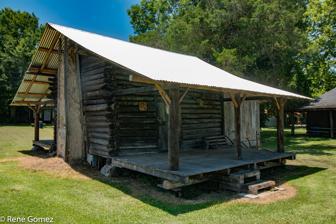
Building: Burks House (Merryville, Louisiana)
Country: United States of America
Year built: 1883
Historic house in Louisiana, United States United States historic place Burks House U.S. National Register of Historic Places Show map of Louisiana Show map of the United States Location 637 North Railroad Avenue, Merryville, Louisiana Coordinates 30°45′15″N 93°32′30″W / 30.75407°N 93.5417°W / 30.75407; -93.5417 Area 0.05 acres (0.020 ha) Built 1883 Built by A.J. Burks Architectural style Upland South NRHP reference No. 87001512 Added to NRHP September 08, 1987 Burks House , is a log cabin with a mud-daub chimney built in 1883. The house is typical of those built in the 19th century when the area was officially open to homesteading . The cabin was moved to its present location in 1983, completely restored, and was enlisted on the National Register of Historic Places on September 8, 1987. It is the only authentic log cabin in Beauregard Parish . References